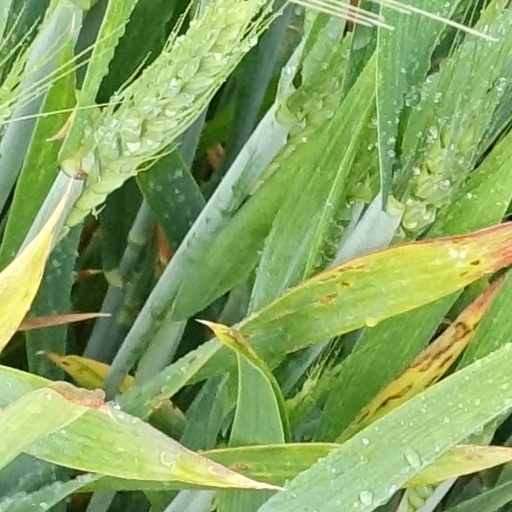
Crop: wheat